Musket Villa

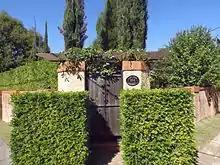
Entrance, 2015

Musket Villa, a substantial, multi-gabled residence constructed of timber and rendered masonry in the interwar Californian bungalow style, is located opposite the Eagle Farm Racecourse. It is surrounded by houses and flats of varying ages and styles.